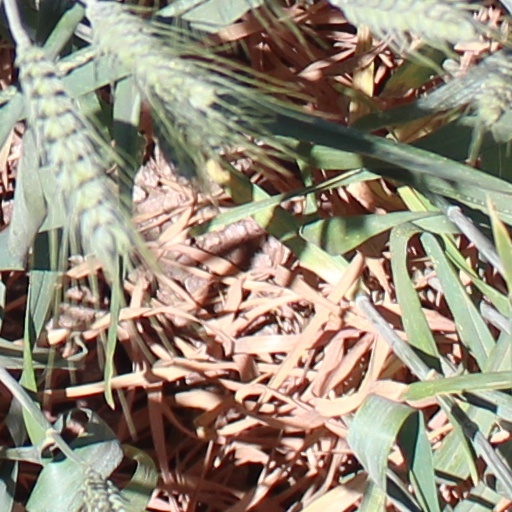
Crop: wheat